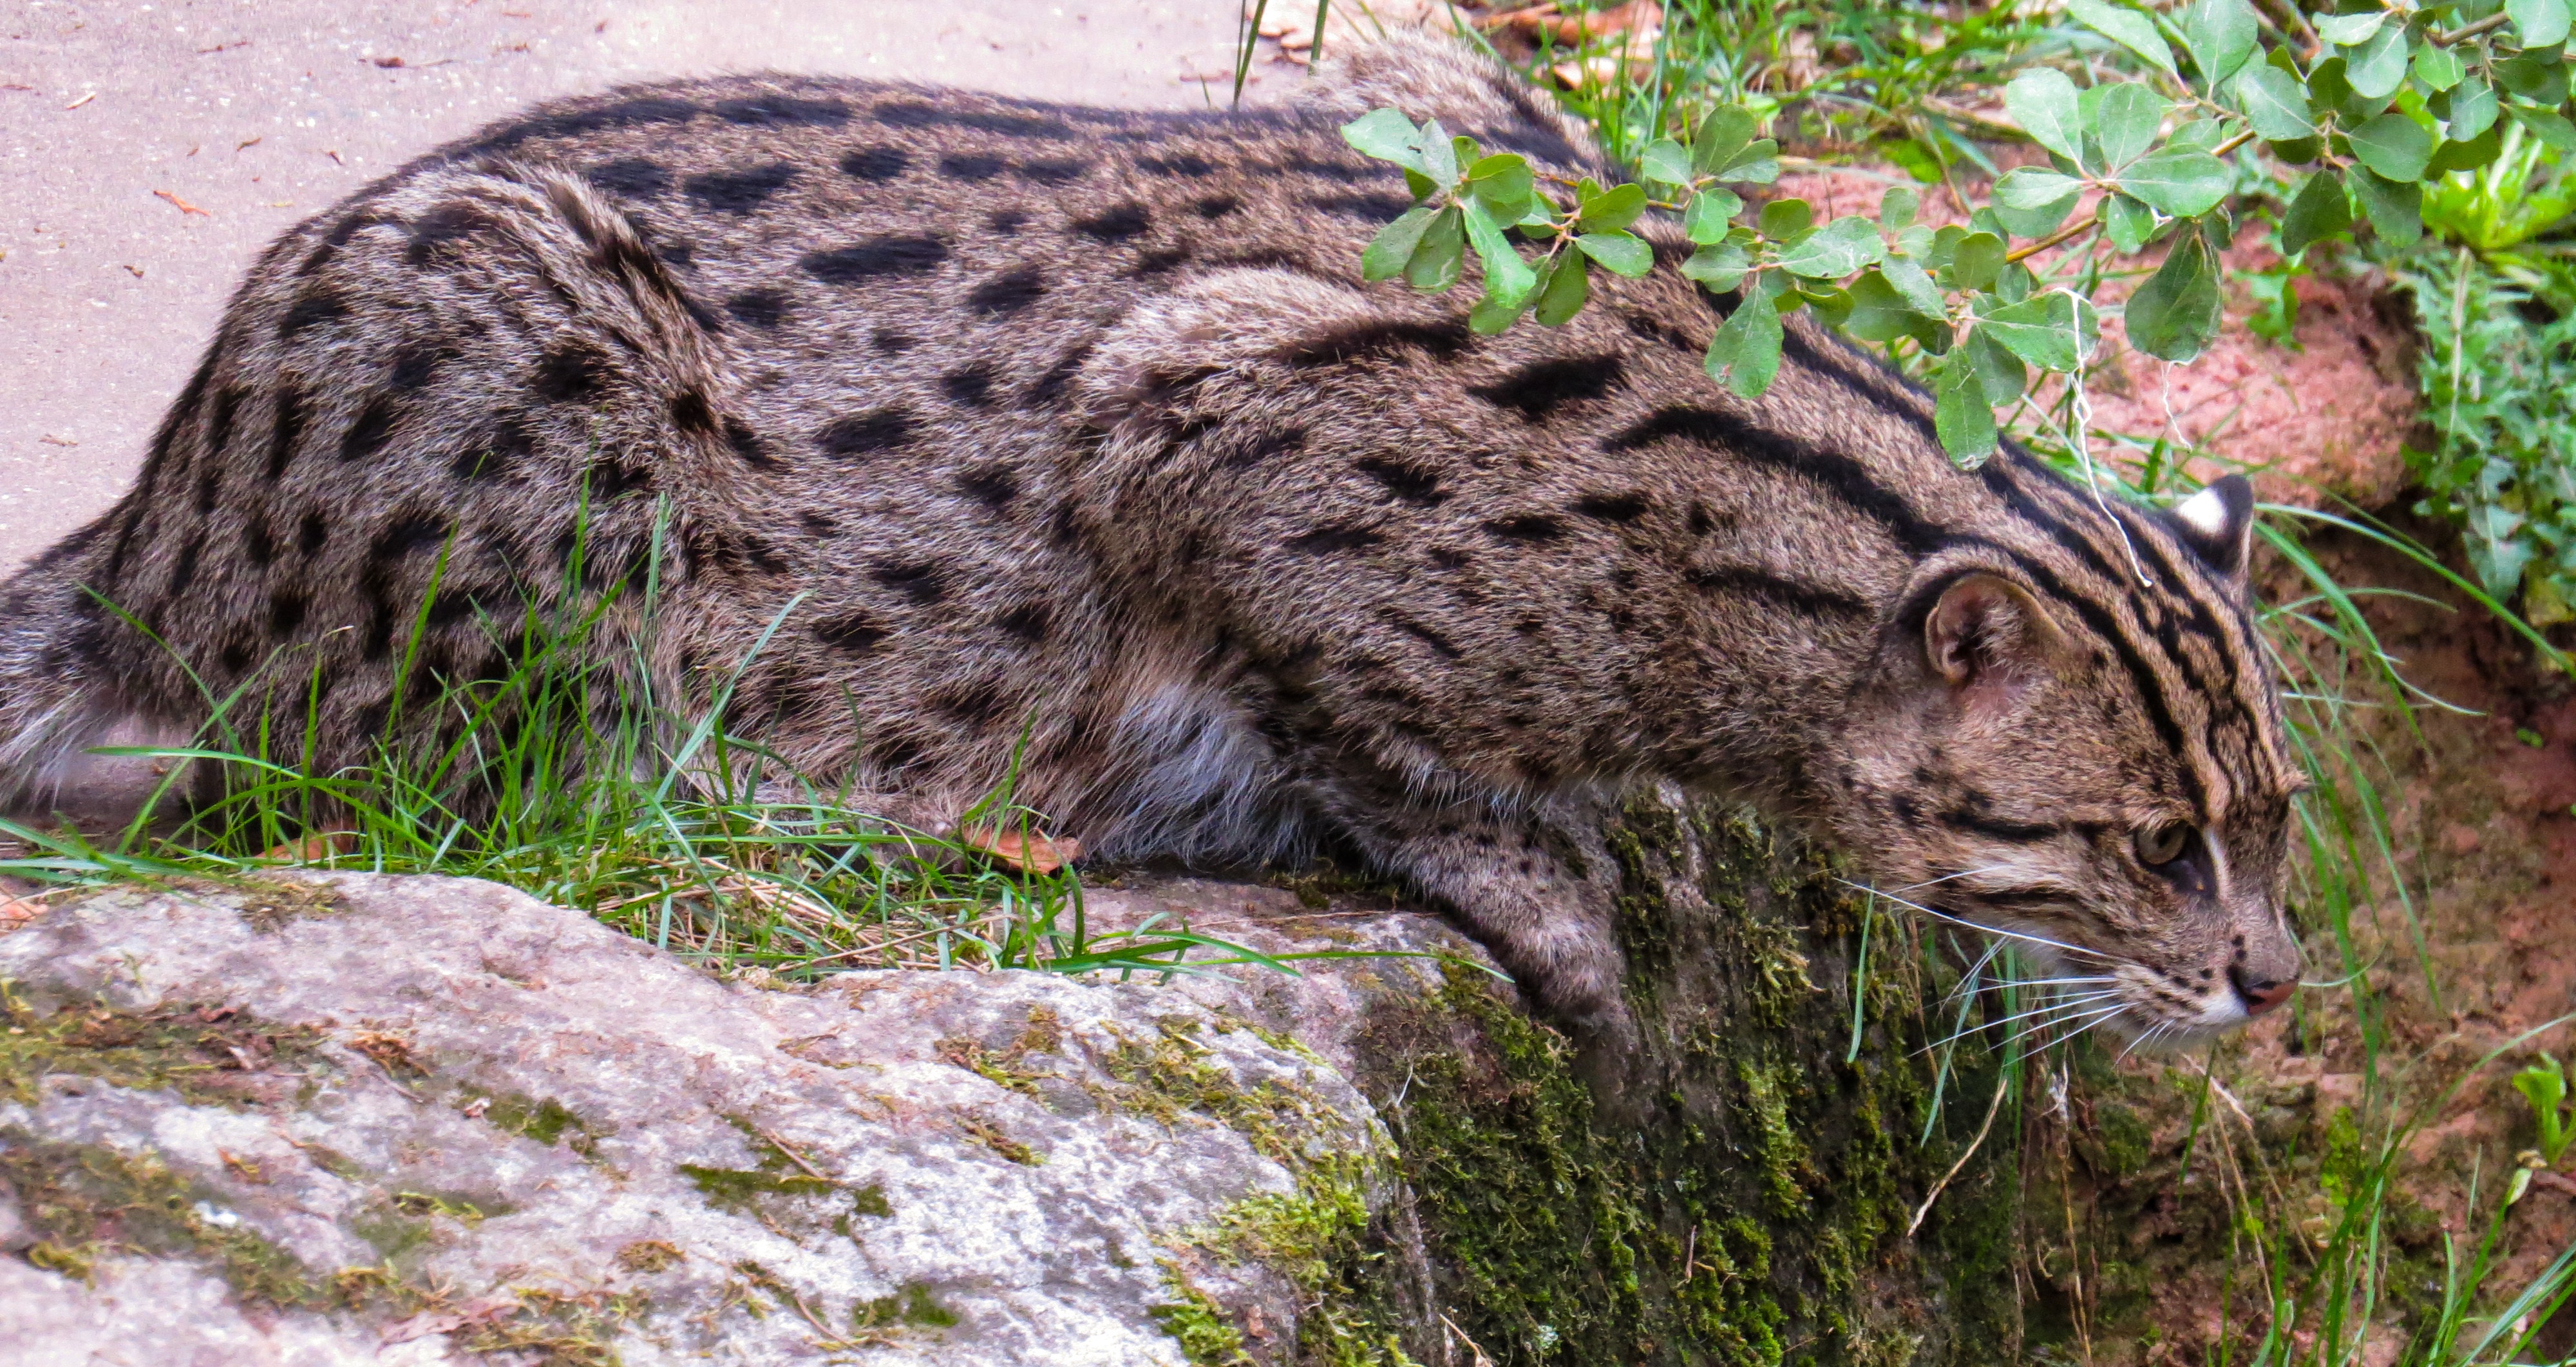
wildlife, cat, mammal, predator, fauna, leopard, whiskers, savannah, lurking, vertebrate, hunt, lynx, wildlife photography, bobcat, rarely, snow leopard, ocelot, bengal, wild cat, fishing cat, small to medium sized cats, cat like mammal, rusty spotted cat, viverridae